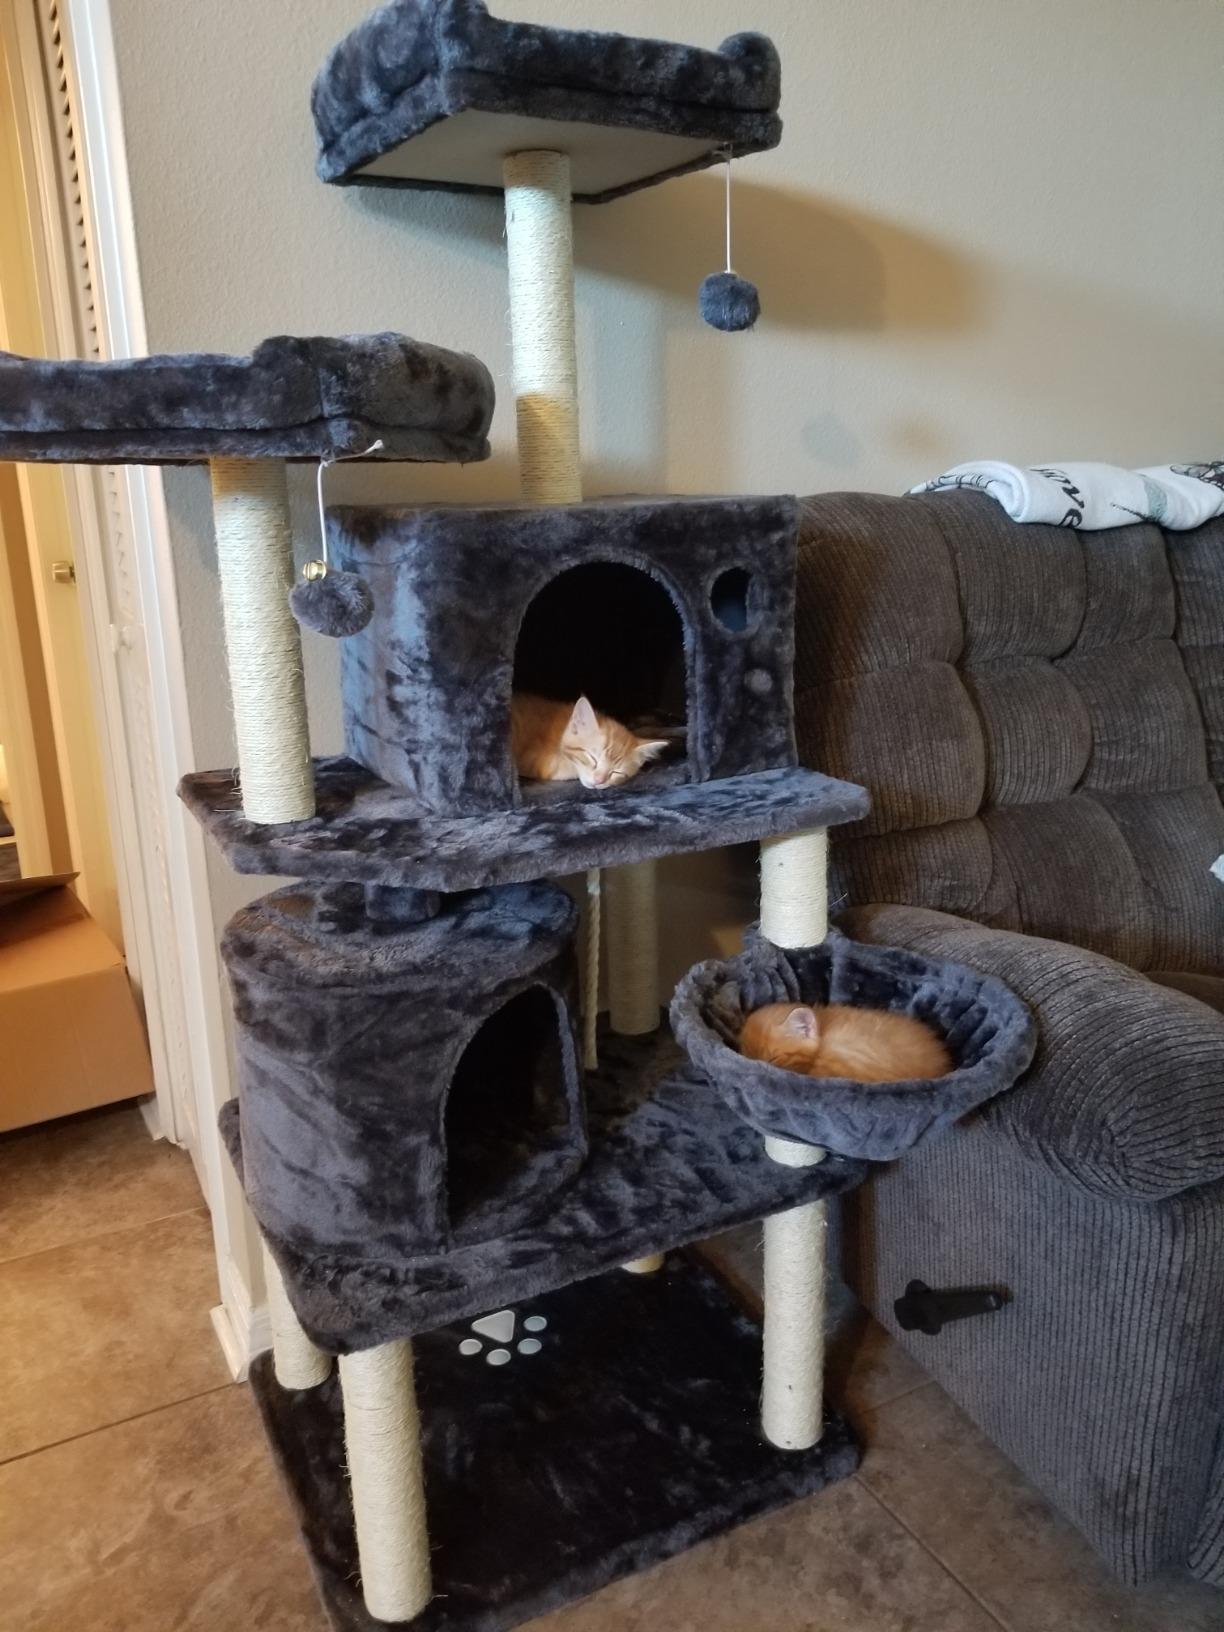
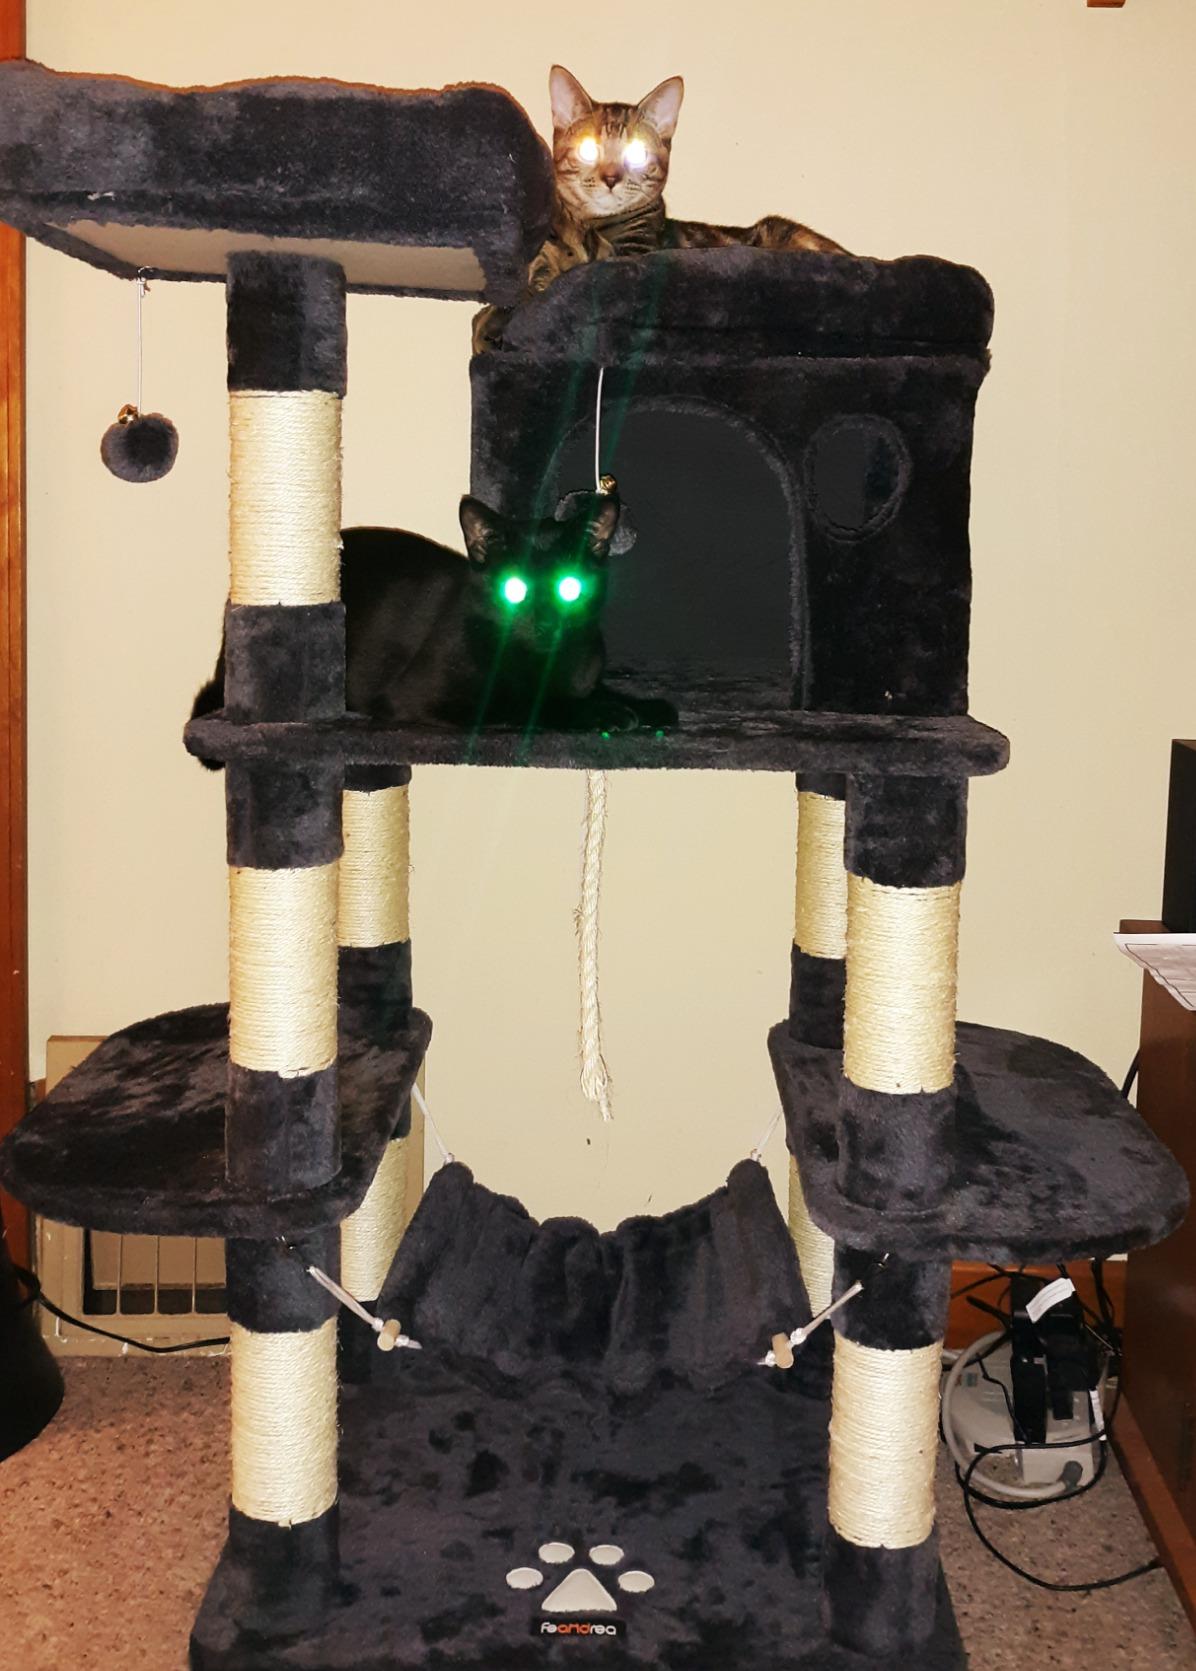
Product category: items_cat tree
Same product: no